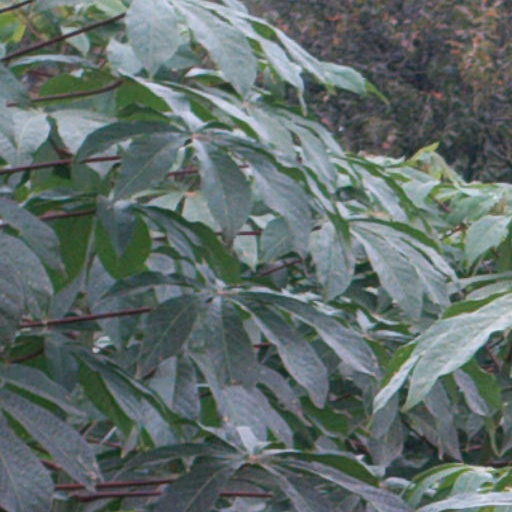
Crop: cassava